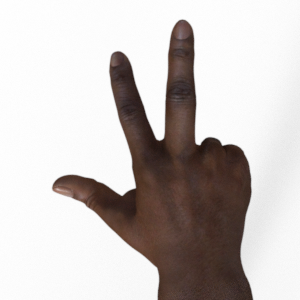
Label: scissors